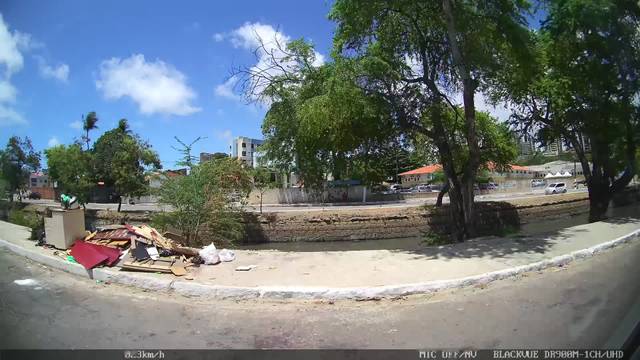
Region: Brazil
Coordinates: -9.666, -35.729